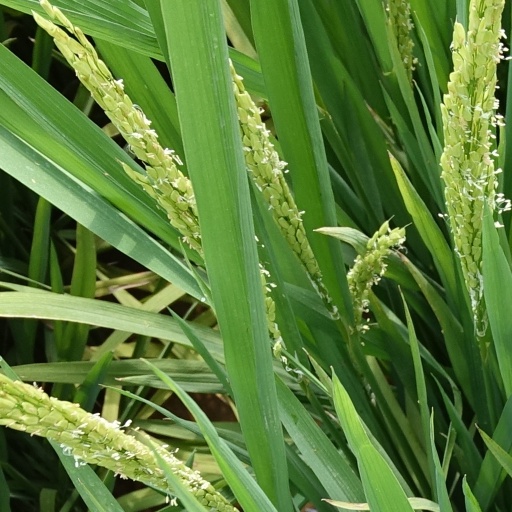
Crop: rice